Frieder Zschoch

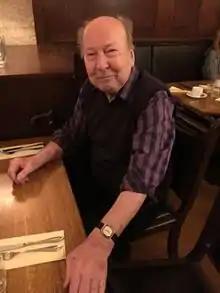

Frieder Zschoch (30 March 1932 – 3 March 2016) was a German musicologist.